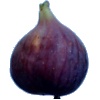
Label: Fig 1